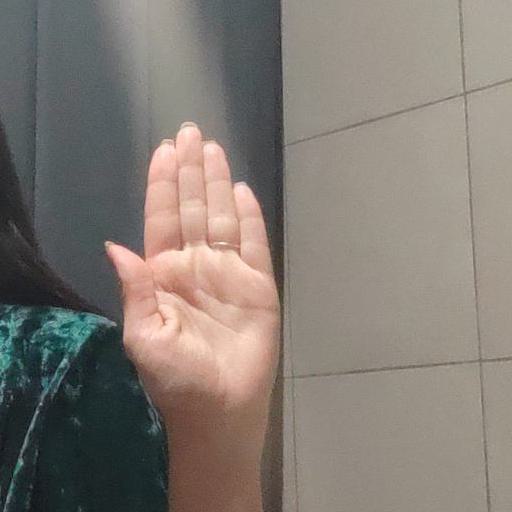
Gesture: stop